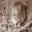
Label: shrew